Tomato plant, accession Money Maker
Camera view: vertical (180 deg); turntable rotation: 60 degrees
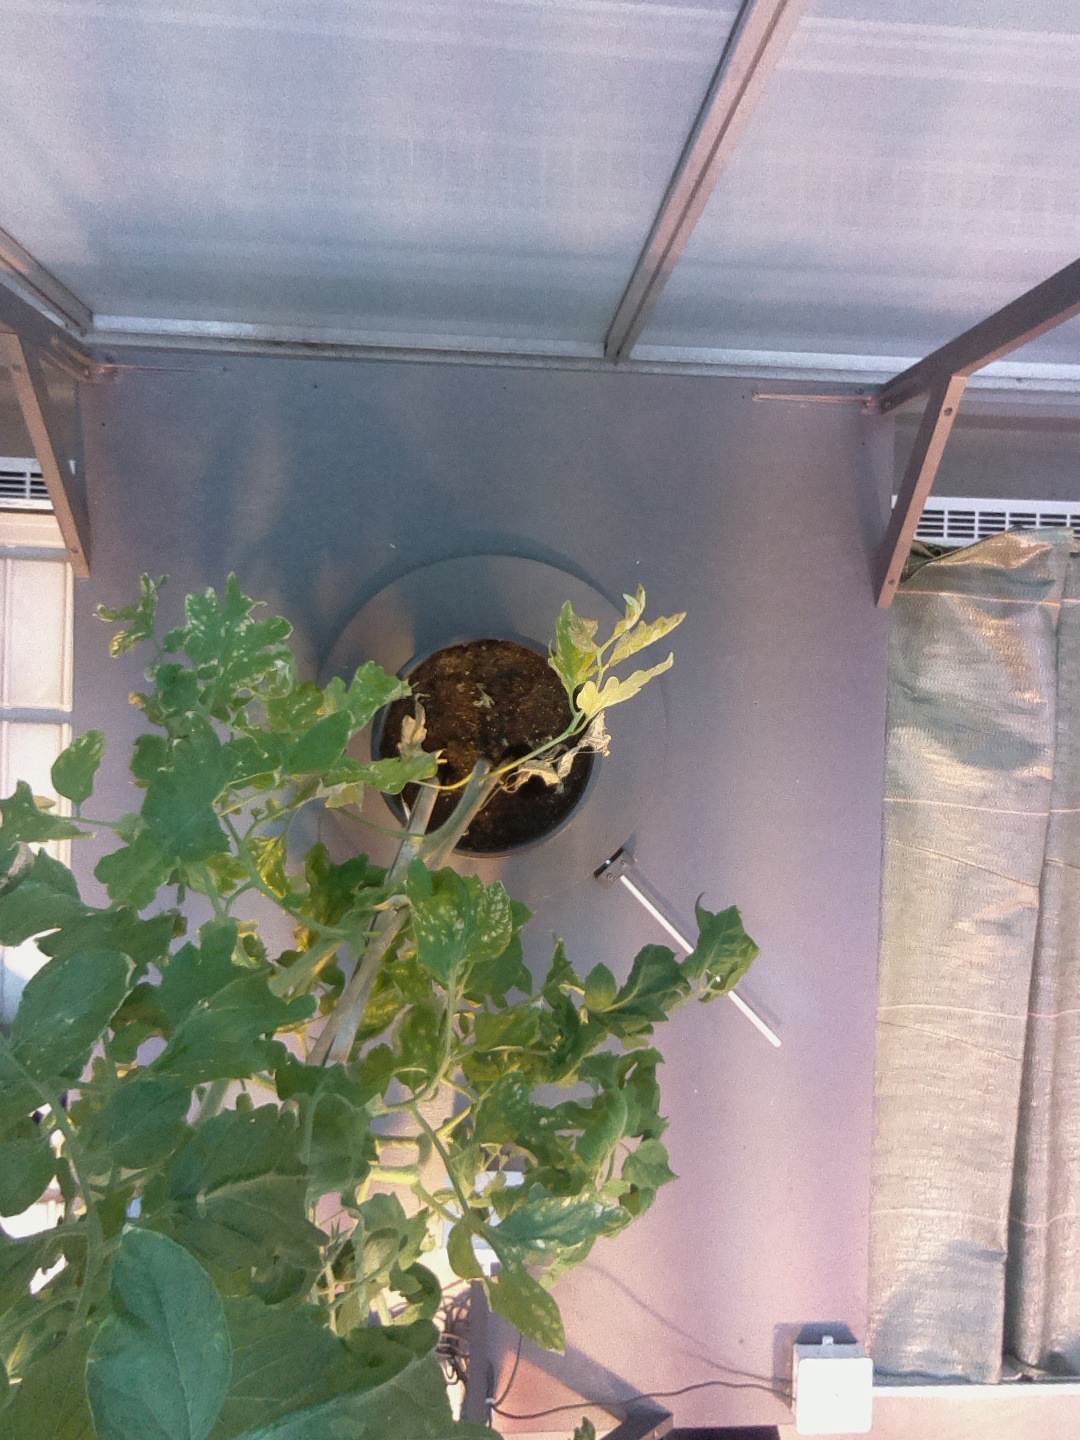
BBCH growth stage 73: 30%-40% of final fruit size